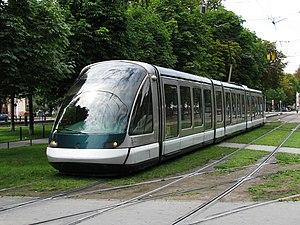
Le Flexity Outlook est un modèle de tramway articulé à plancher bas intégral du constructeur canadien Bombardier Transport. Il permet d’avoir un design personnalisé et existe 2 sous-classes :